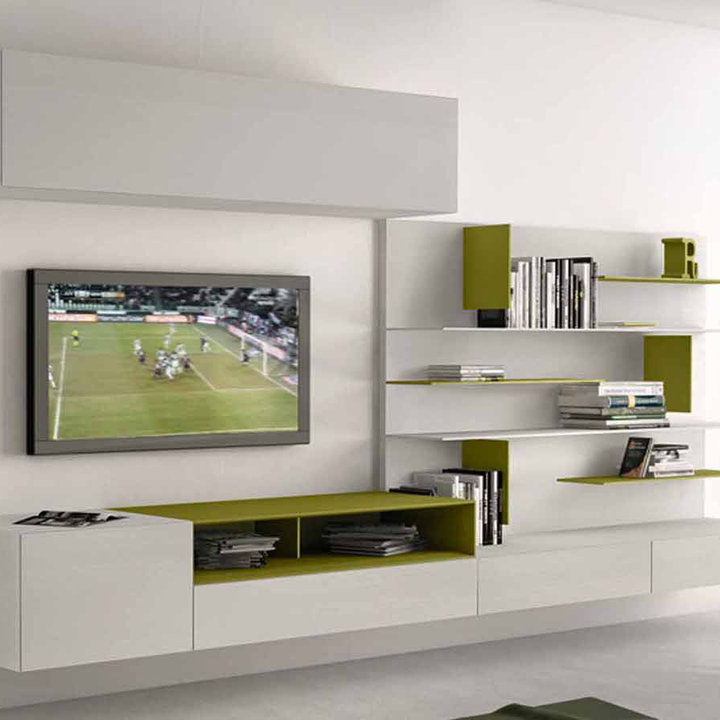
Style: Modern